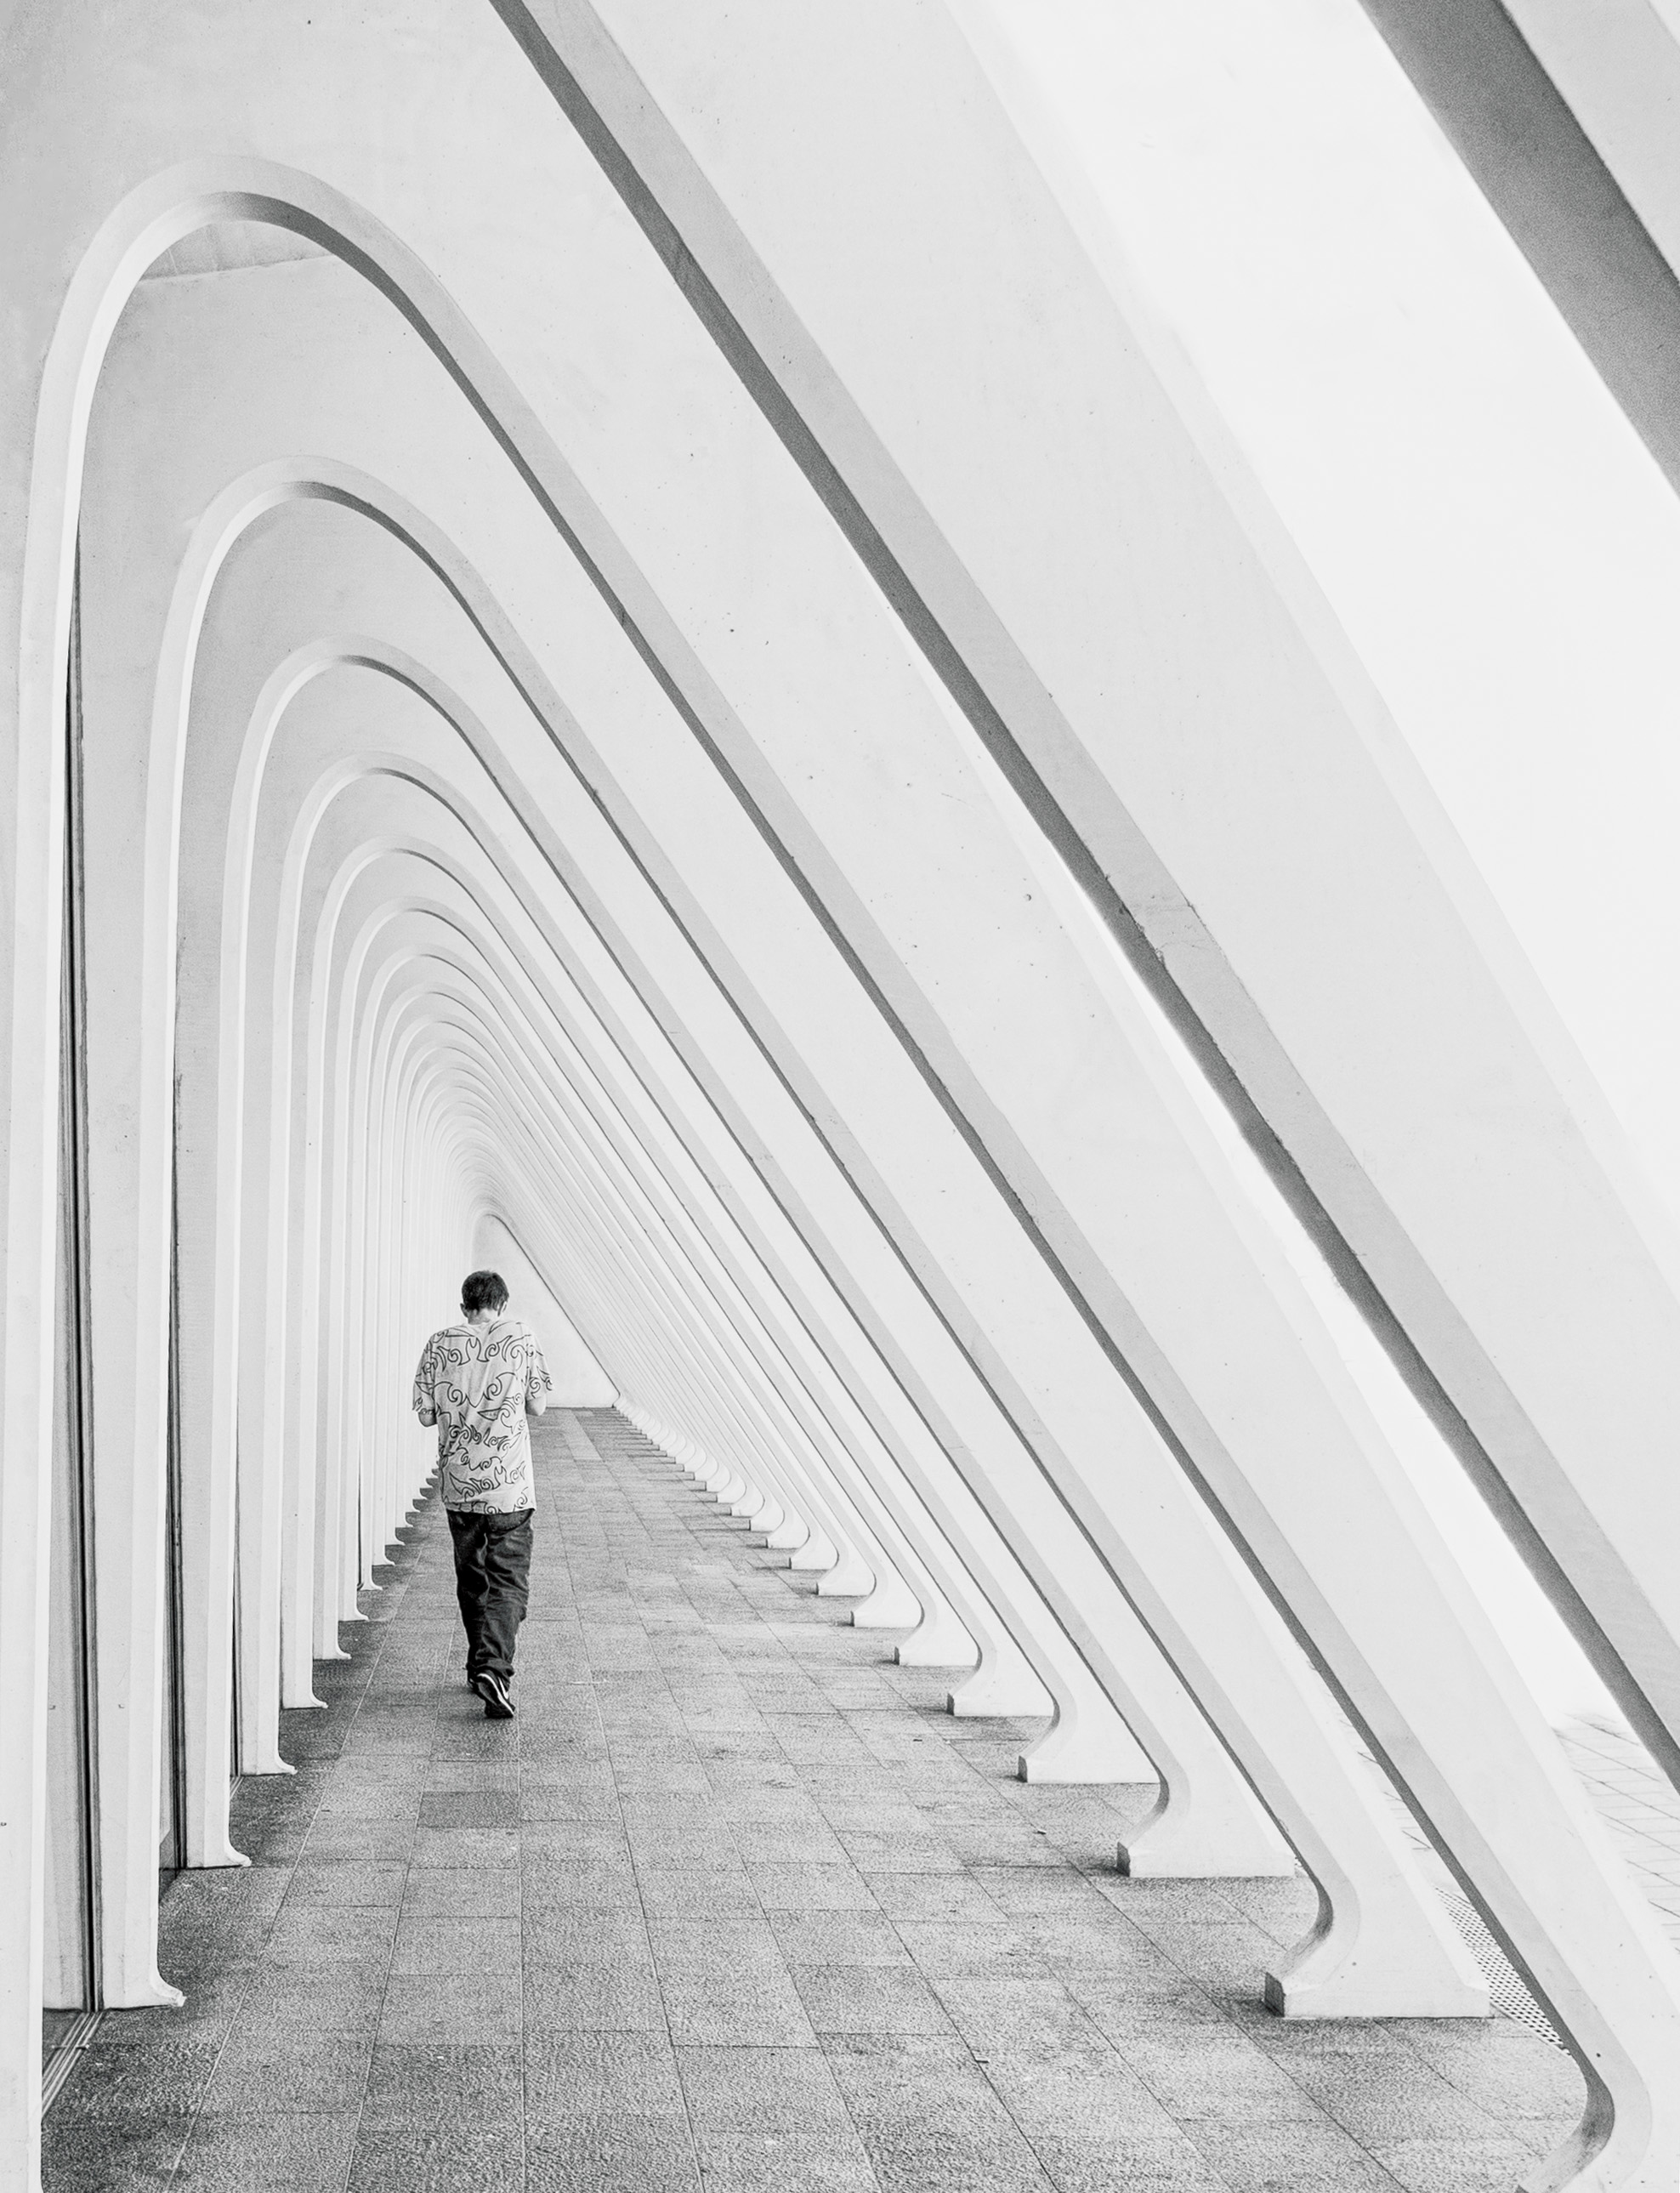
black and white, architecture, white, street, arch, pattern, line, column, contrast, monochrome, streetphotography, blackandwhite, candid, lines, stairs, symmetry, shape, daylighting, monochrome photography